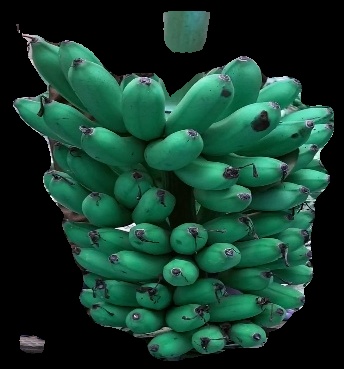
Variety: rasbale
Grade: grade1